Zanskar

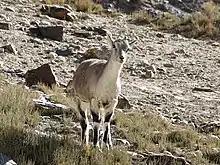
Gray goral (female)

An overwhelming majority of Zanskar is Buddhist. Almost every village has a local monastery, often containing ancient wall-paintings and images. There are two main branches of Tibetan Buddhism here — the Drugpa, including Sani Monastery, Dzongkhul, Stagrimo and Bardan Monastery - all loosely affiliated with Stakna in the Indus valley. The Gelugpa control Rangdum Monastery, Karsha, Stongde and Phugtal Monastery, which all pay allegiance to the Ngari Rinpoche, who has his main seat at Likir Monastery in Ladakh. The present emanation of the Ngari Rinpoche is the younger brother of the Dalai Lama.